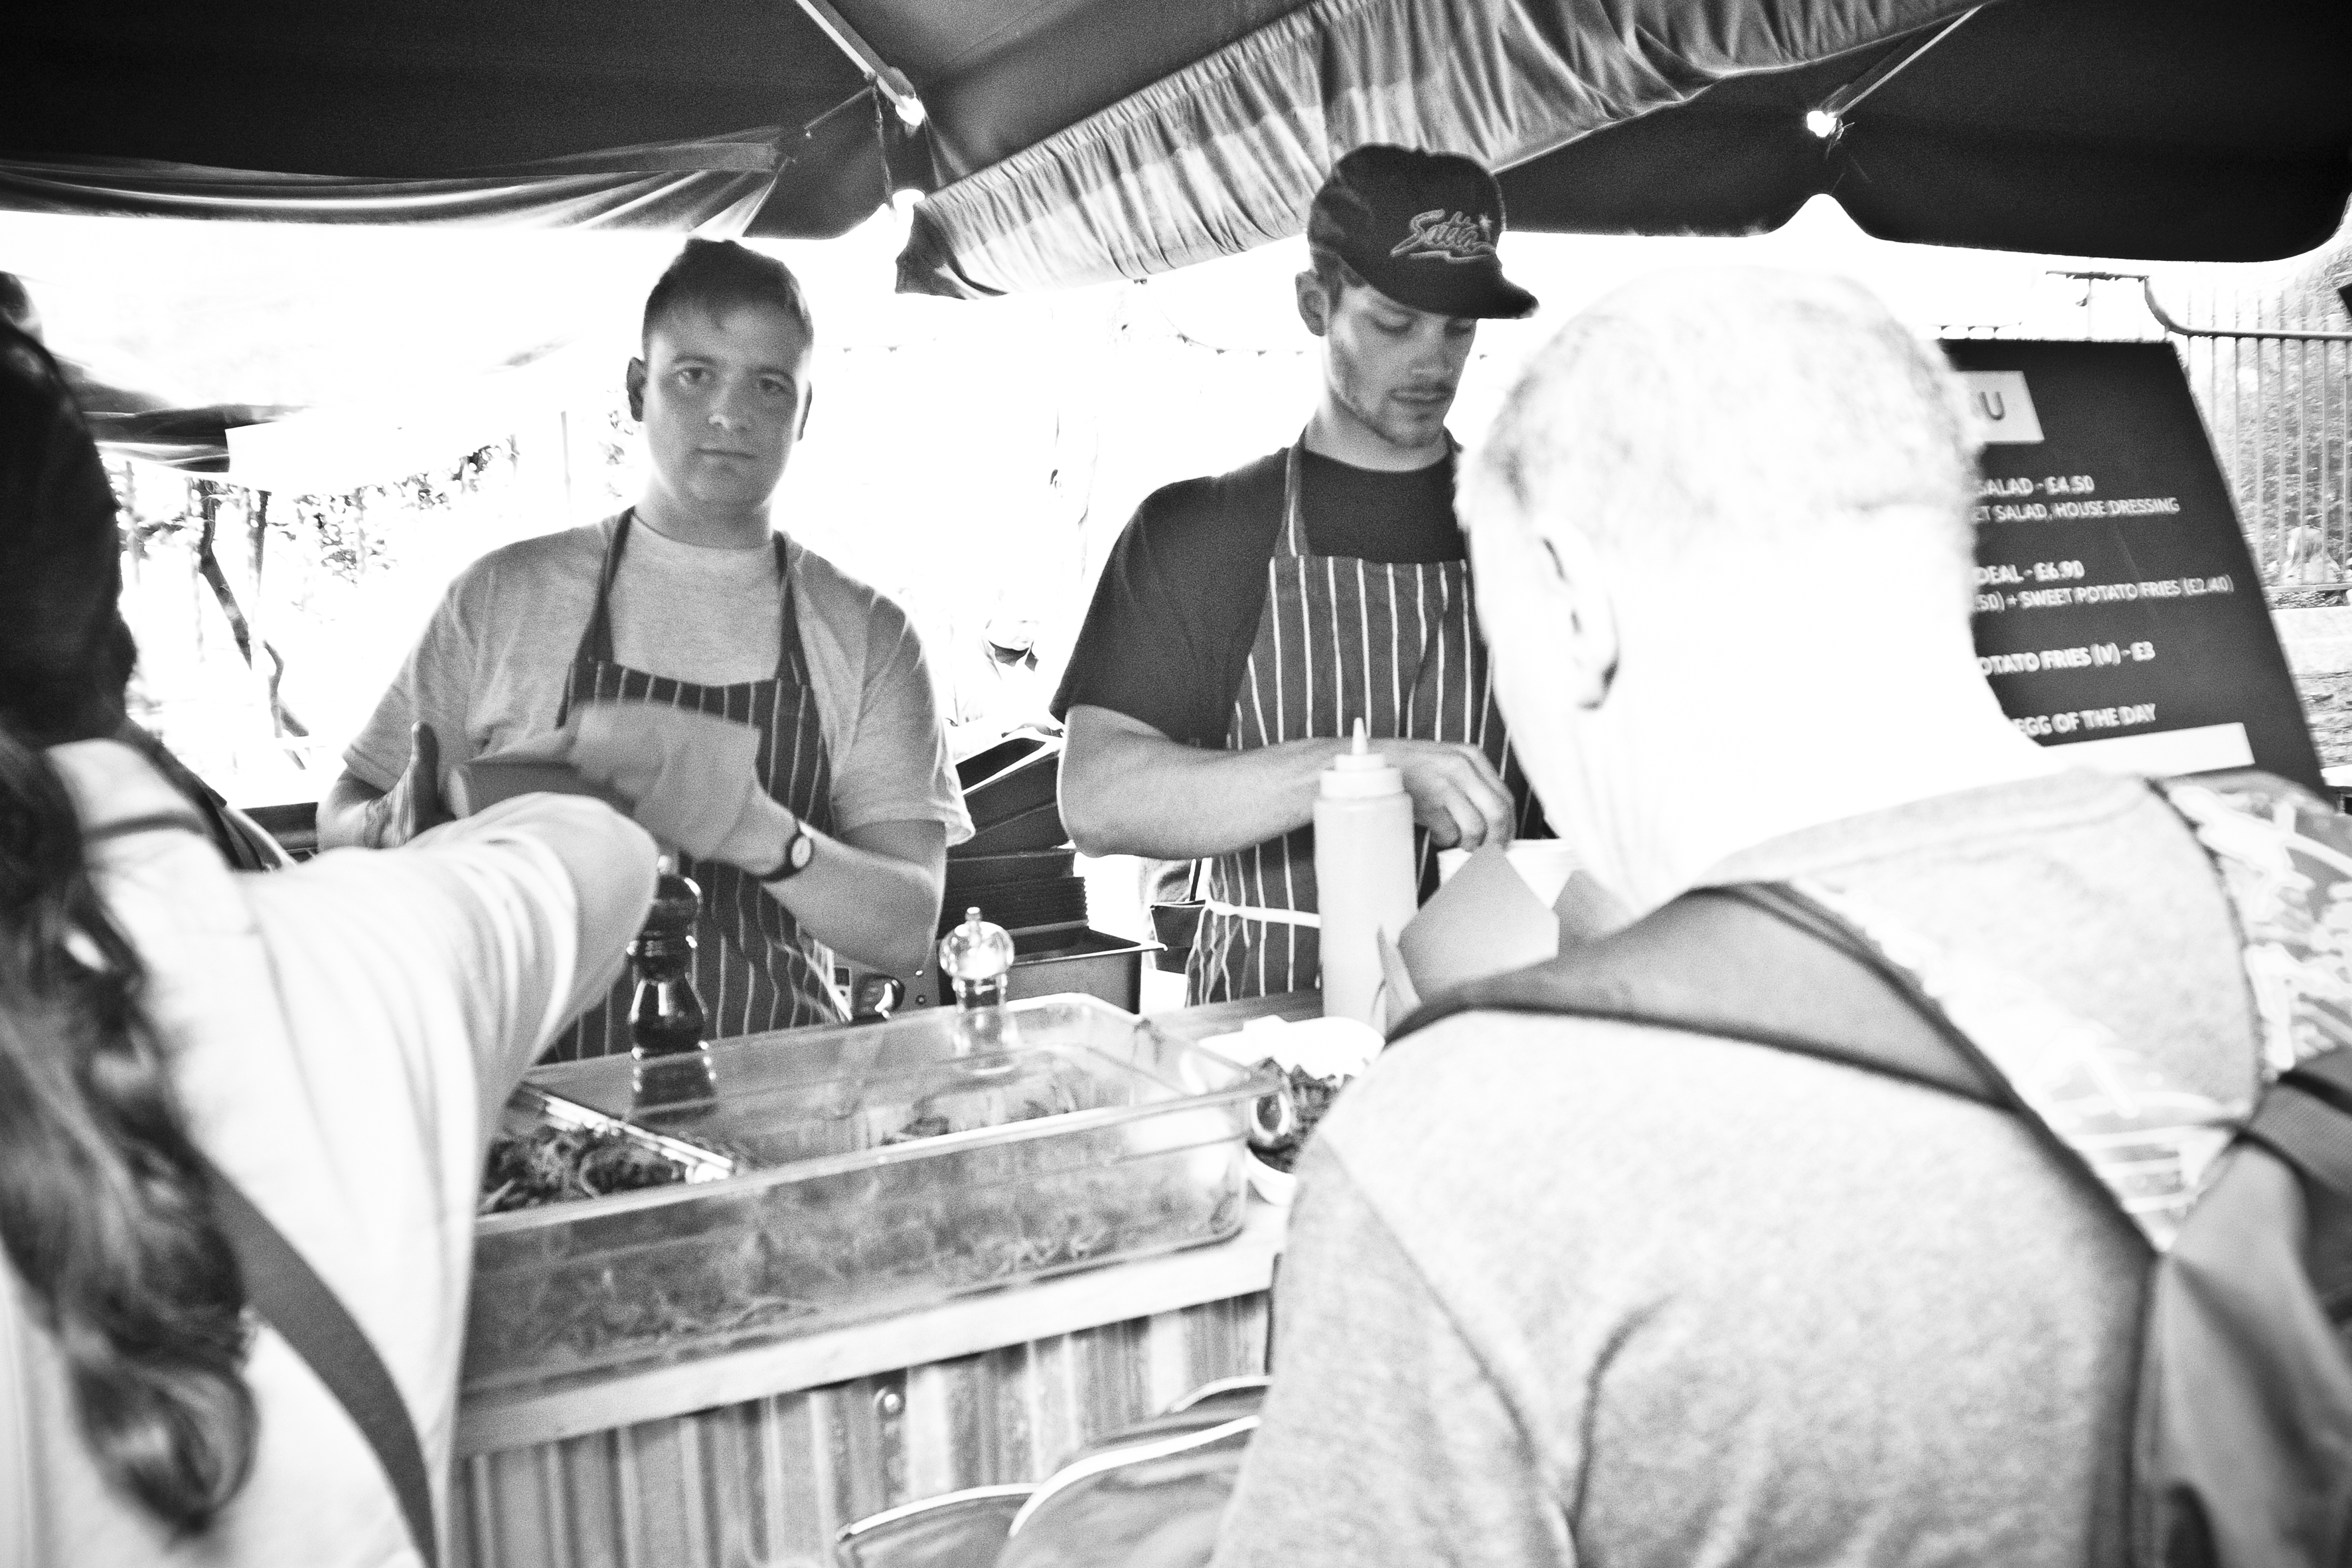
black and white, street, urban, travel, fujifilm, monochrome, uk, england, bw, blackandwhite, blackwhite, london, ngc, noiretblanc, fuji, fujixt1, fujix, monochrome photography